Typical warbler

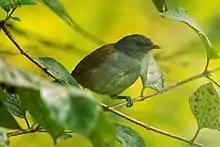
African hill babbler, "S. abyssinica", previously "Pseudoalcippe abyssinica"

Pseudoalcippe was erected by the English ornithologist David Armitage Bannerman in 1923. The type species is the Ruwenzori hill babbler. The genus contained two species: